Lloyd Jones (figure skater)

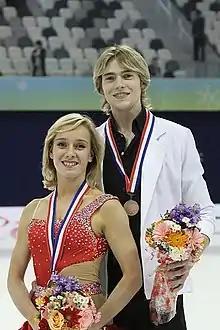
Jones with Carron in 2011

Lloyd Jones (born 1 August 1988) is a Welsh-French former competitive ice dancer. He represented France from 2009 to 2014. With Pernelle Carron, he is the 2011 Cup of China bronze medalist, 2013 Winter Universiade champion, 2010 Cup of Nice champion, three-time NRW Trophy champion, and 2010 French national champion. The two competed at the 2014 Winter Olympics in Sochi. Earlier in his career, Jones competed for Great Britain.